Zaz (singer)

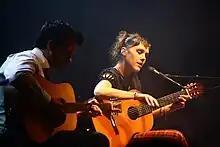
Zaz performing with Benoit Simon at the TFF Rudolstadt festival in 2011

In 2001, she started her singing career in the blues band "Fifty Fingers". She sang in musical groups in Angoulême, especially in a jazz quintet. She became one of the four singers of Izar-Adatz (Basque for "Shooting Star"), a variety band which consisted of sixteen people with whom she toured for two years, especially in the Midi-Pyrenees and the Basque Country. She worked in the studio as a backing singer in Toulouse and performed with many singers, including Maeso, Art Mengo, Vladimir Max, Jean-Pierre Mader, and Serge Guerao.